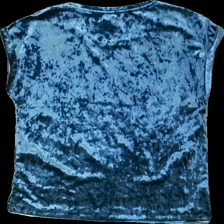
View: back
Type: T-shirt
Category: Ladies
Brand: Lindex
Colors: Blue
Material: 100% polyester
Cut: Regular
Size: S
Season: All
Damage location: bottom right
Damage 2 location: bottom left
Damage 3 location: top right
Price range: 50-100
Recommended usage: Reuse
Description: blå sammets t-shirt